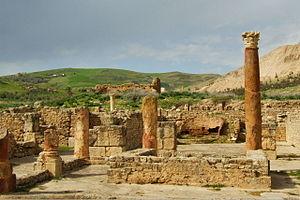
Cité romaine de Bulla Regia, près de Jendouba, Tunisie